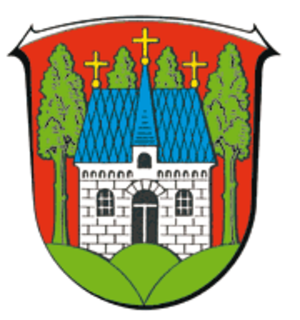
Waldkappel est une municipalité allemande située dans le land de la Hesse et l'arrondissement de Werra-Meissner.